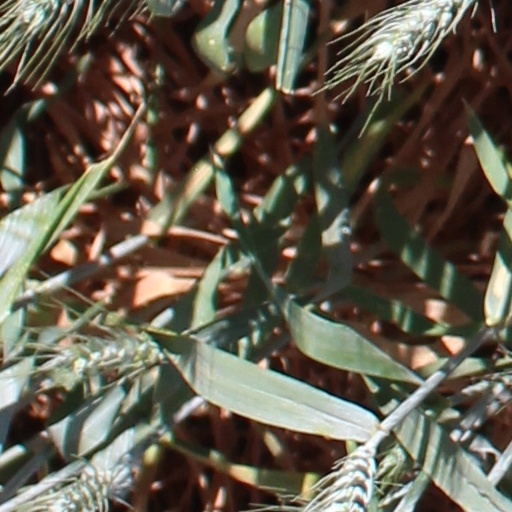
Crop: wheat